Stephen Fox-Strangways, 1st Earl of Ilchester

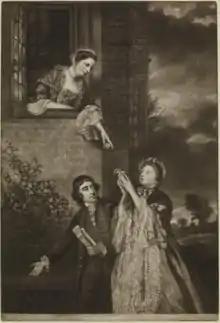
1762 Mezzotint ""Ladies Sarah Lennox and Susan Strangeways, with Charles James Fox"" at Holland House, Kensington. He stands beside his first cousin Lady Susan Fox-Strangways, holding a pigeon, while his aunt Lady Sarah Lennox (1745–1826) (his mother's youngest sister) leans out of a window above. After original by Sir Joshua Reynolds, British Museum

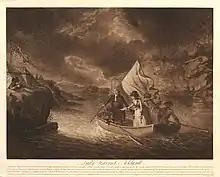
Lady Harriet Acland (née Fox-Strangways) on the Hudson River, drawn & engraved by Robert Pollard, 1784

Fox died in September 1776, aged 72, and was succeeded by his son Henry Thomas Fox-Strangways, 2nd Earl of Ilchester. Fox was buried in the church yard of St. Mary's Chapel on his estate at Melbury Sampford, Dorset.